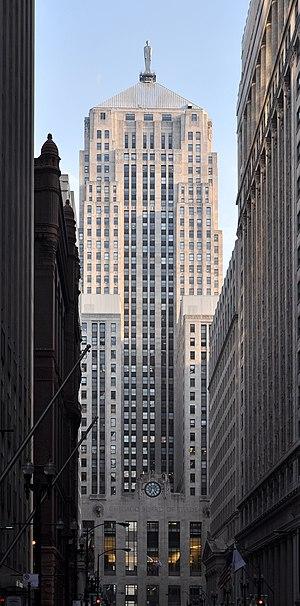
Le Chicago Board of Trade Building est un gratte-ciel situé dans le centre de Chicago, dans l'État de l'Illinois, aux États-Unis. Il s'élève au niveau du 141 W. Jackson Boulevard, au pied de LaSalle Street canyon, dans le secteur financier du Loop.
Le Chicago Board of Trade, fondée en 1848, est la deuxième plus ancienne bourse de commerce au monde après la bourse du riz de Dōjima, créée en 1697. Elle siège dans le secteur du Loop à Chicago, aux États-Unis. Plus de 50 différentes options et contrats à terme y sont traités, par les quelque 3 600 membres du CBOT, à la corbeille et par eTrading. Le volume des échanges en 2003 y a dépassé les 454 millions de contrats. Le 12 juillet 2007, le CBOT a fusionné avec le Chicago Mercantile Exchange pour former le CME Group et a cessé d'exister en tant qu'entité indépendante.
En économie, le terme commodité, néologisme par francisation de l'anglais « commodity », est parfois employé pour désigner un produit de base ou un produit de consommation courante, un produit standardisé, essentiel et courant, aux qualités parfaitement définies et connues des acheteurs.
Holabird and Root est un cabinet d'architectes américain fondé en 1880 à Chicago aux États-Unis.